Ivan the Terrible

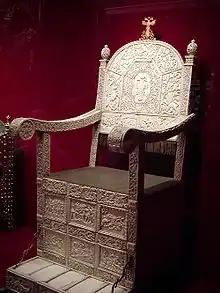
Ivan's throne (ivory, metal, wood)

In campaigns in 1554 and 1556, Russian troops conquered the Astrakhan Khanate at the mouths of the Volga River, and the new Astrakhan fortress was built in 1558 by Ivan Vyrodkov to replace the old Tatar capital. The annexation of the Tatar khanates meant the conquest of vast territories, access to large markets and control of the entire length of the Volga River. According to Martin (2007), "the subjugation of the Muslim khanates transformed Muscovy into an empire and fundamentally altered the balance of power on the steppe."